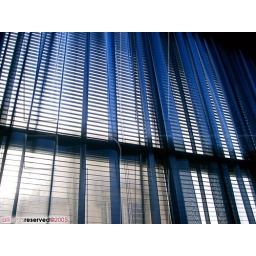
A blue curtain in Casa Blu in Bahrain... Just next to the place where I sat =-)